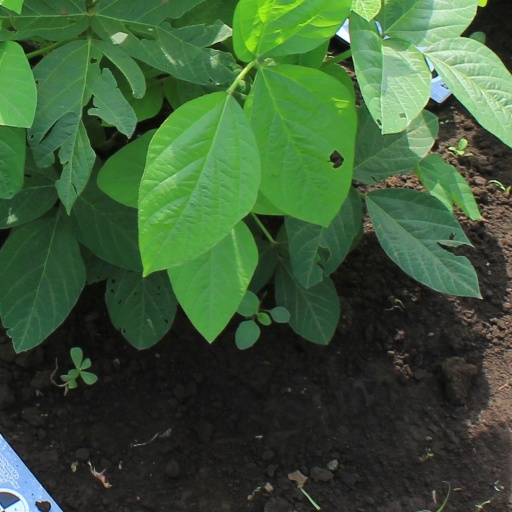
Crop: soybean